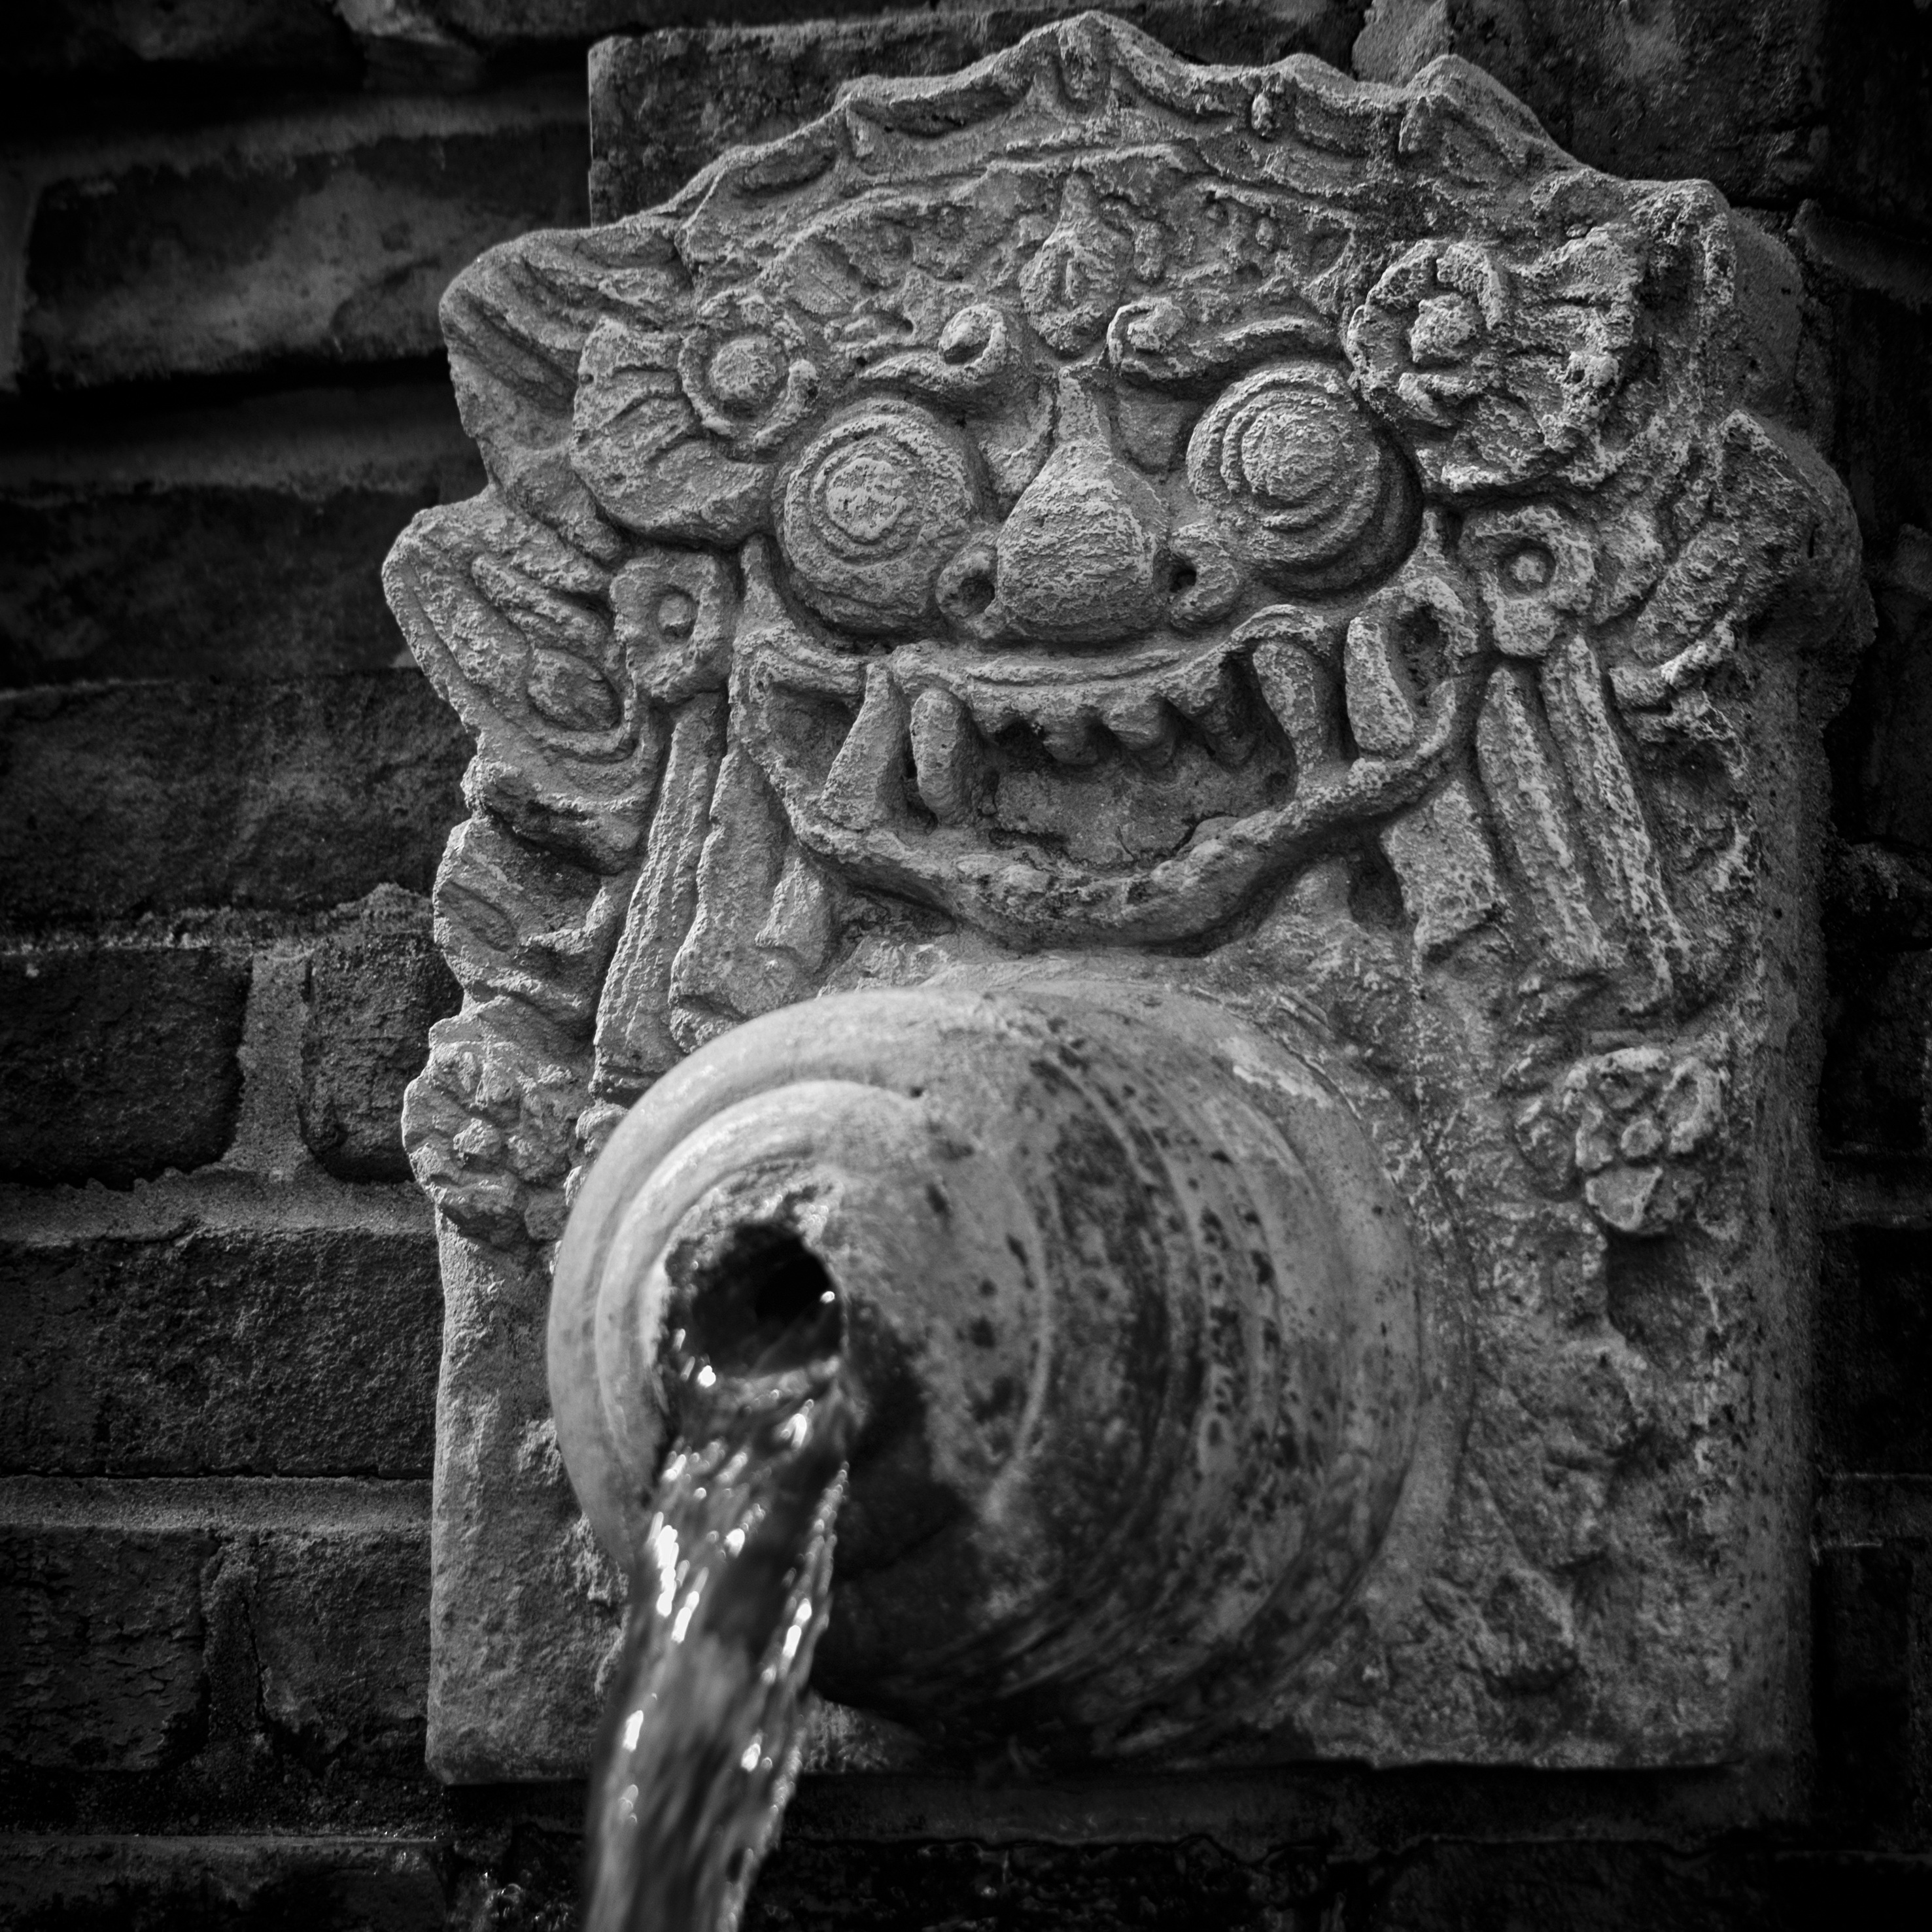
water, outdoor, liquid, black and white, wet, city, monument, statue, decoration, splash, park, garden, monochrome, sculpture, art, aqua, temple, cool, fountain, carving, relief, stone carving, monochrome photography, ancient history